Arthur Potts (politician)

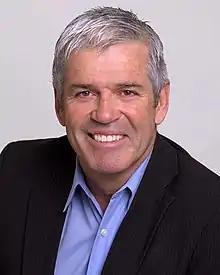

Arthur Howard Potts (born ) is a former politician in Ontario, Canada. He was a Liberal member of the Legislative Assembly of Ontario from 2014 to 2018 who represented the riding of Beaches—East York. He announced that he was running for the Ontario Liberal Party leadership in October 2019, but bowed out days later.